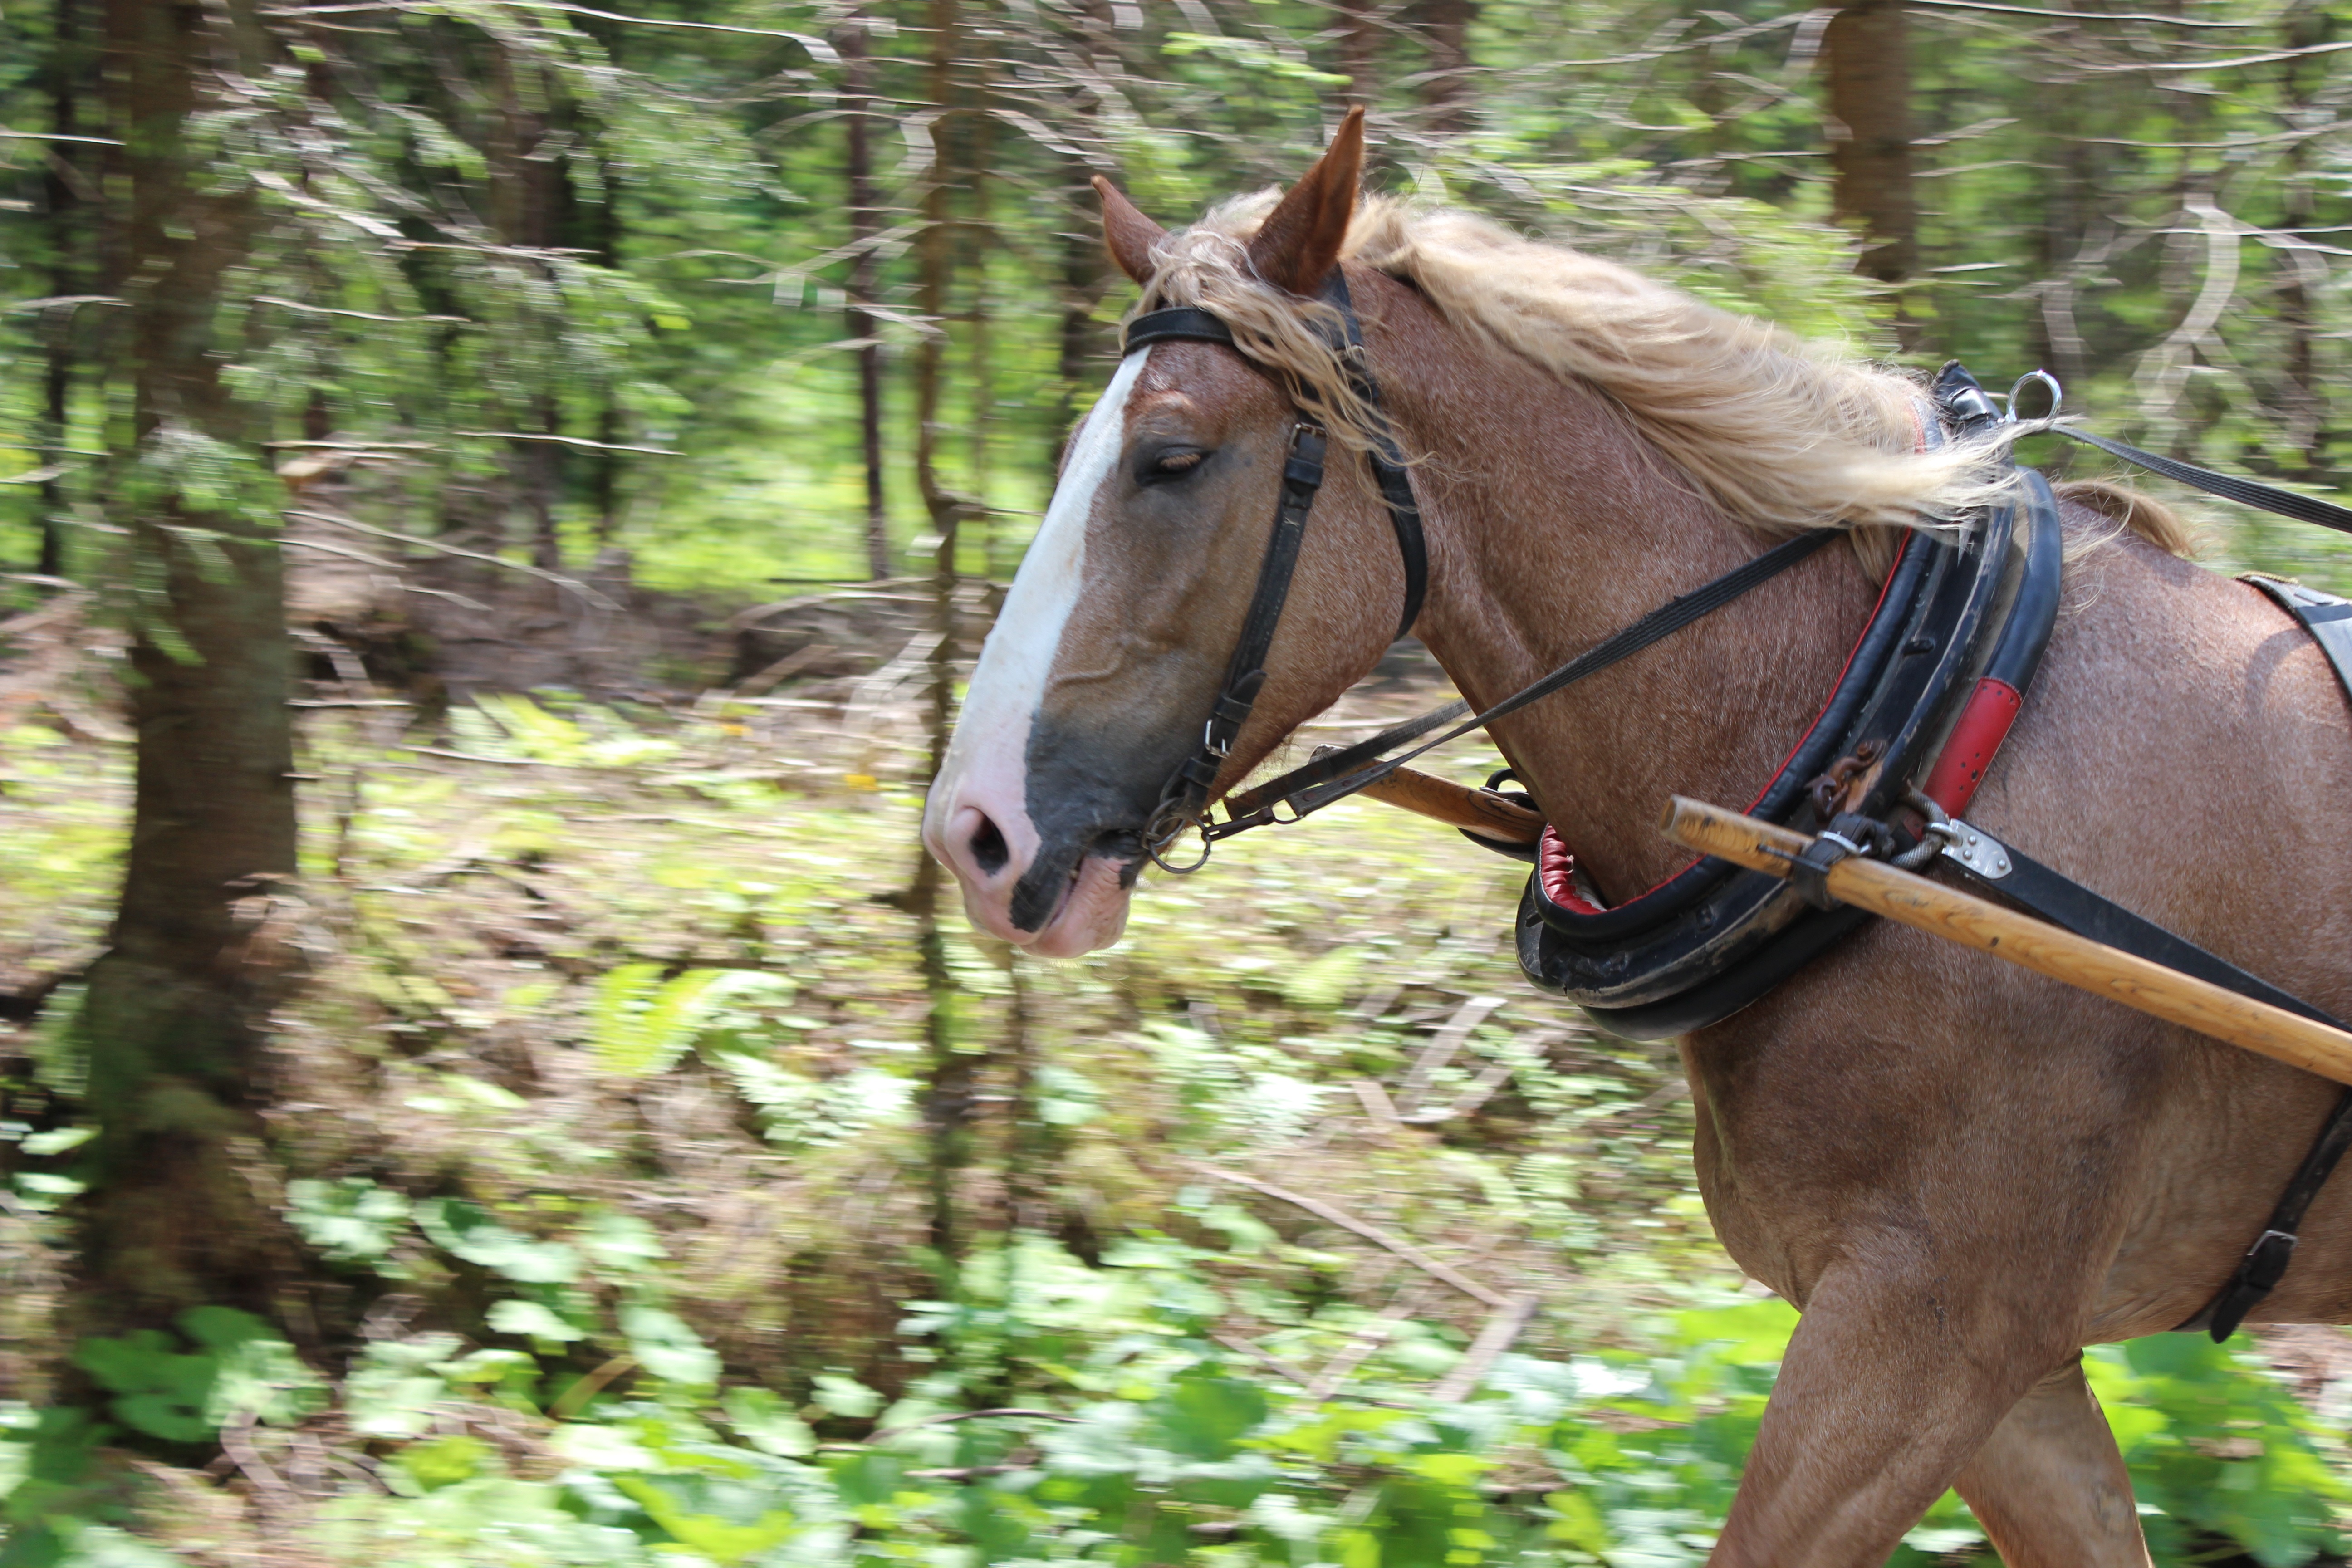
forest, cart, gear, pasture, horse, rein, stallion, mane, bridle, mountains, mare, halter, equestrianism, pack animal, eventing, the horse, trail riding, horse like mammal, mustang horse, horse harness, horse tack, animal sports, endurance riding